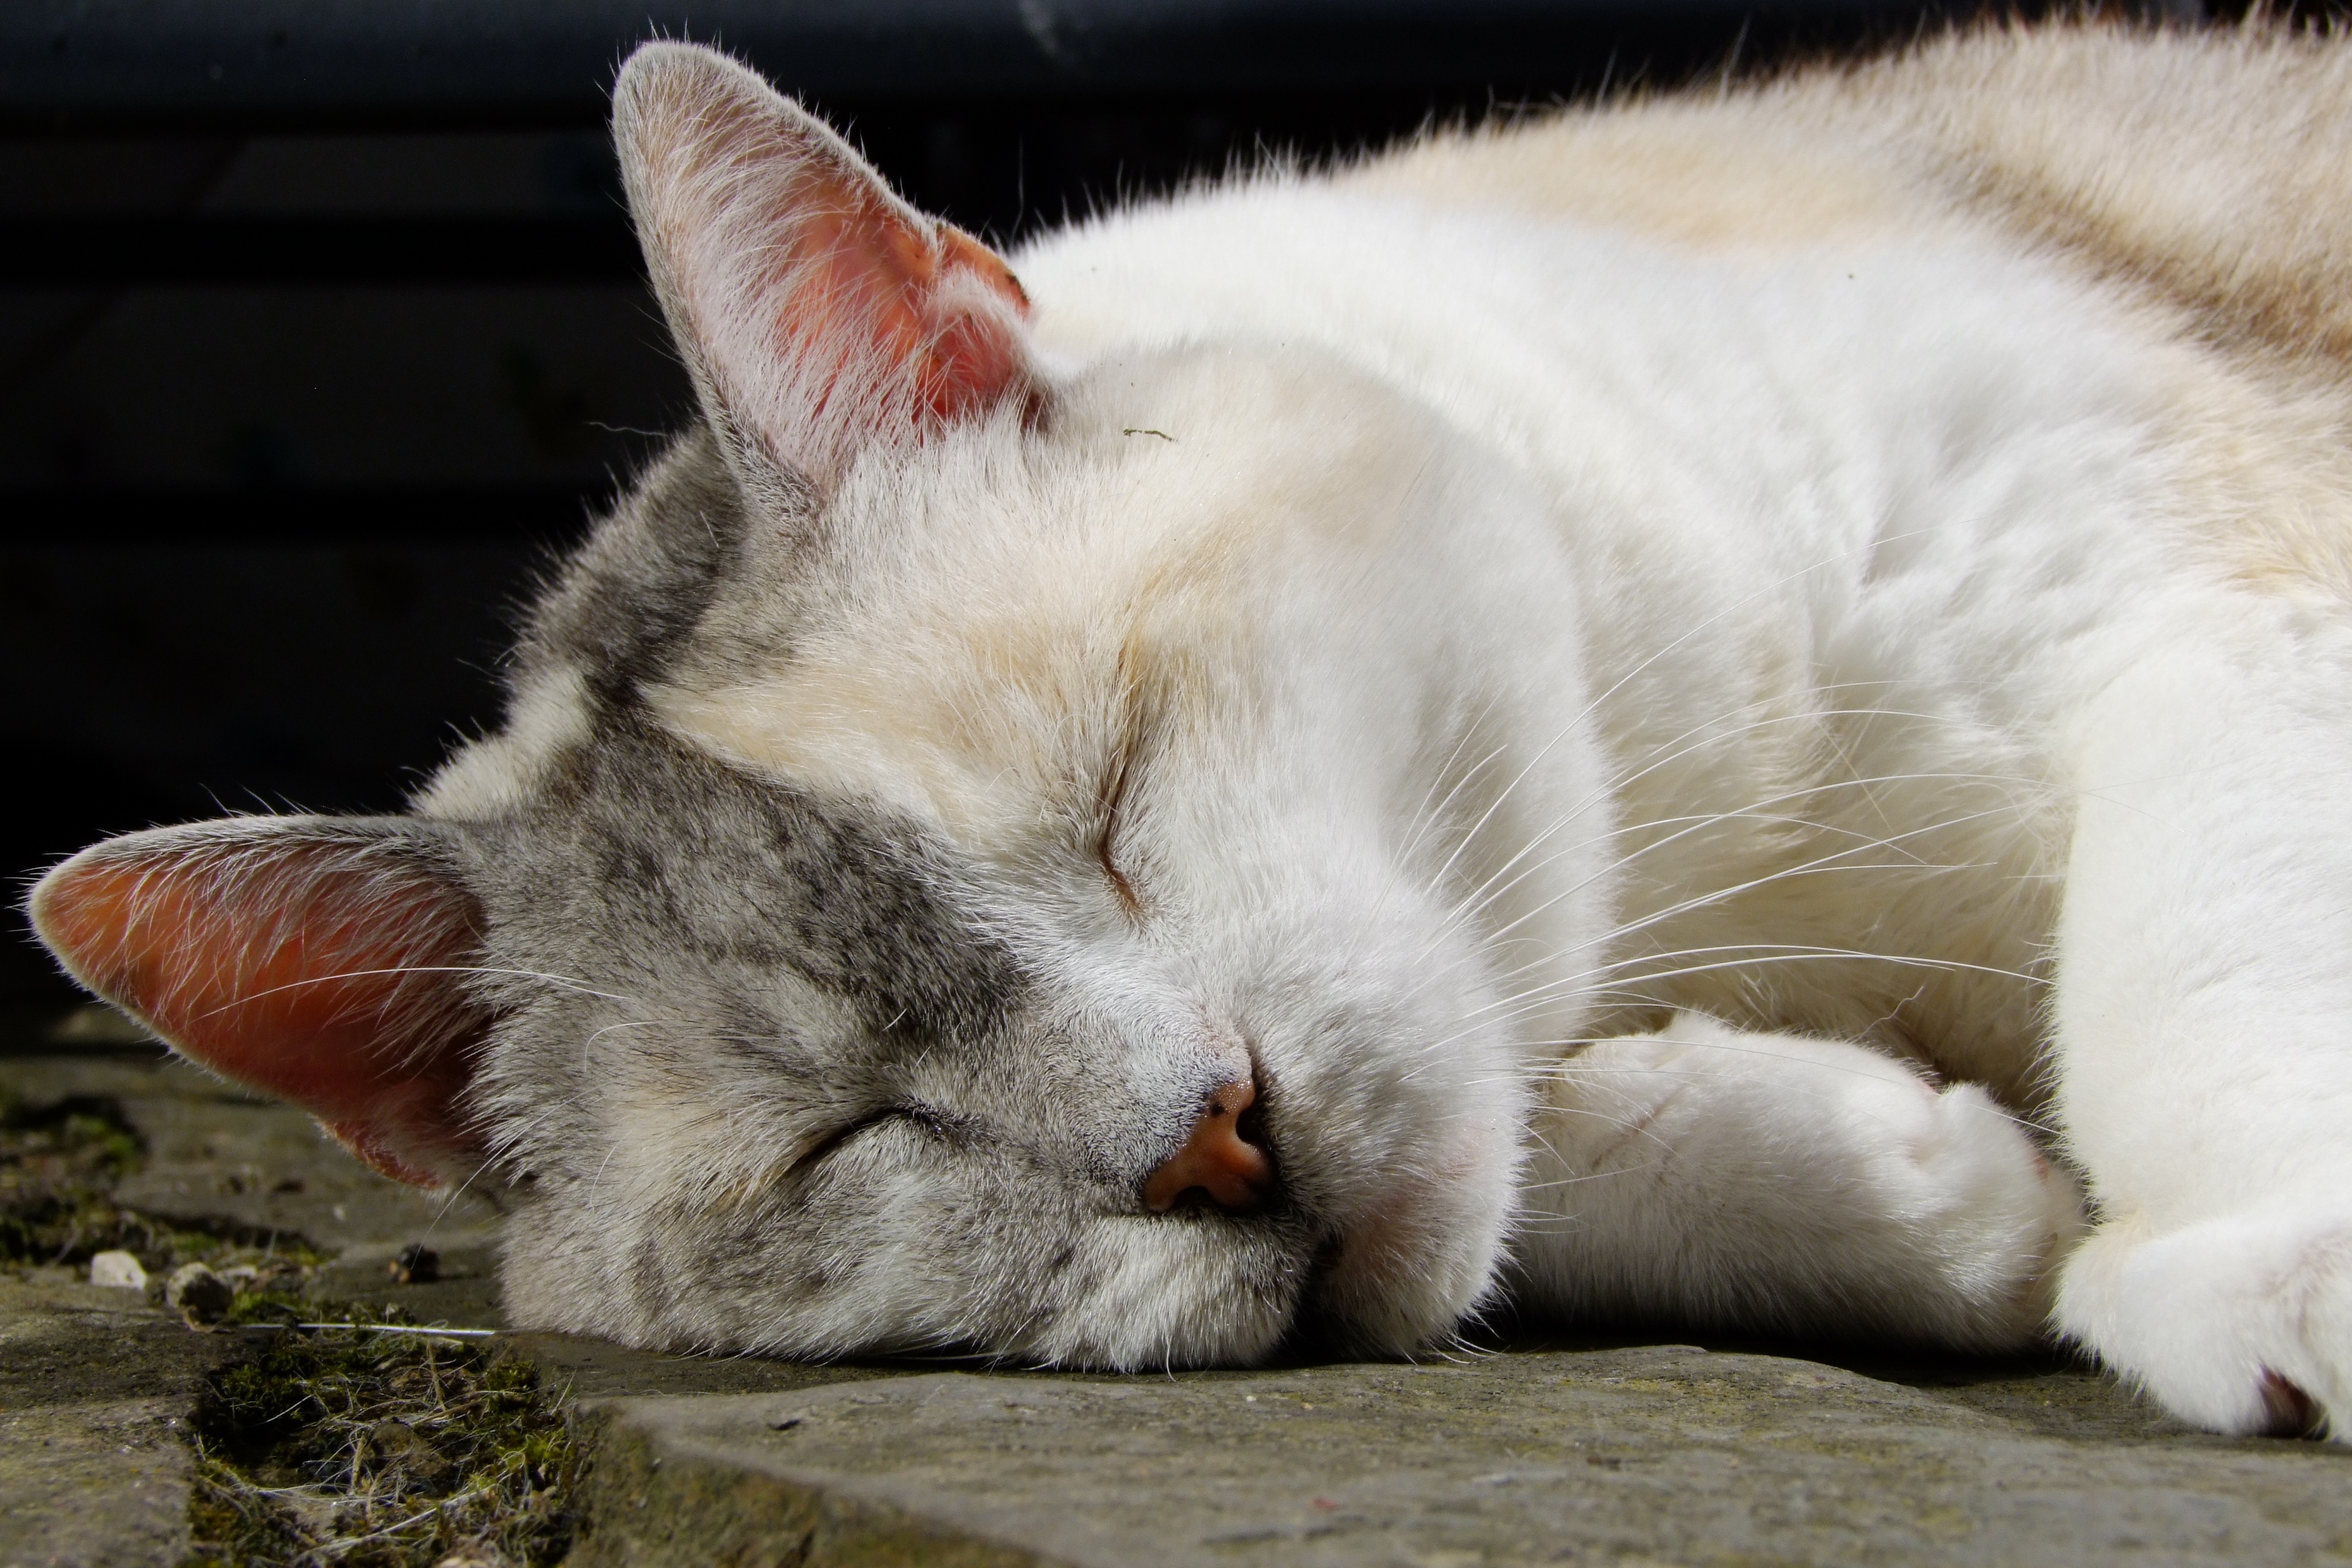
pet, kitten, cat, mammal, yawn, close up, nose, whiskers, snout, vertebrate, relaxed, cat face, lucky cat, three coloured, tabby cat, european shorthair, small to medium sized cats, cat like mammal, domestic short haired cat